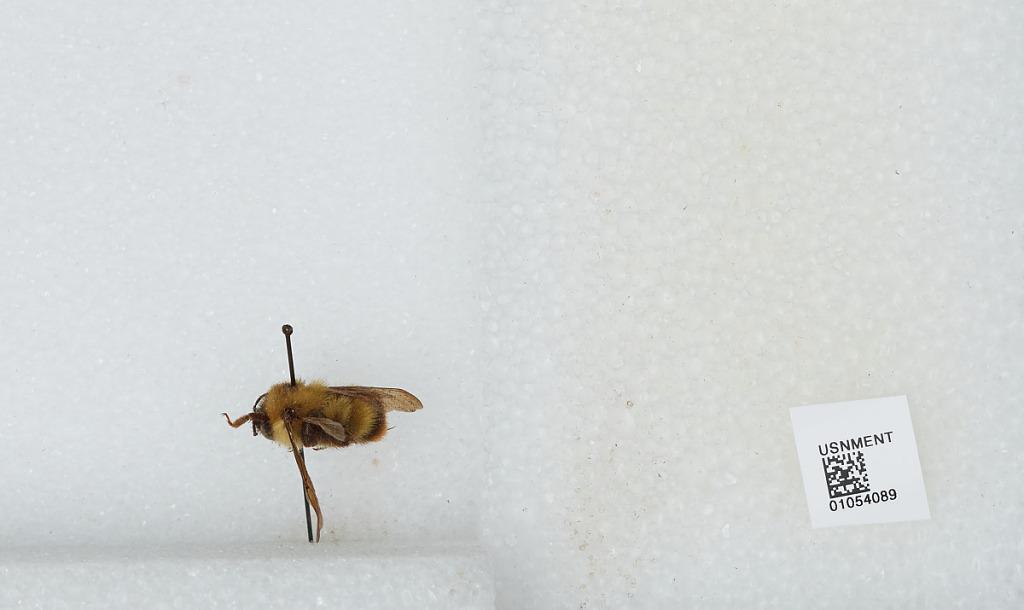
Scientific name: Bombus sp.